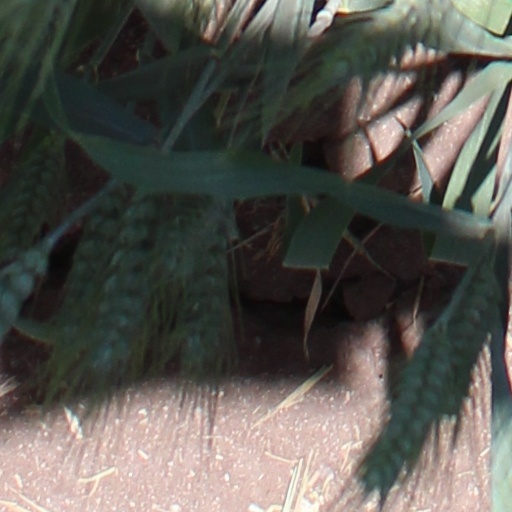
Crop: wheat